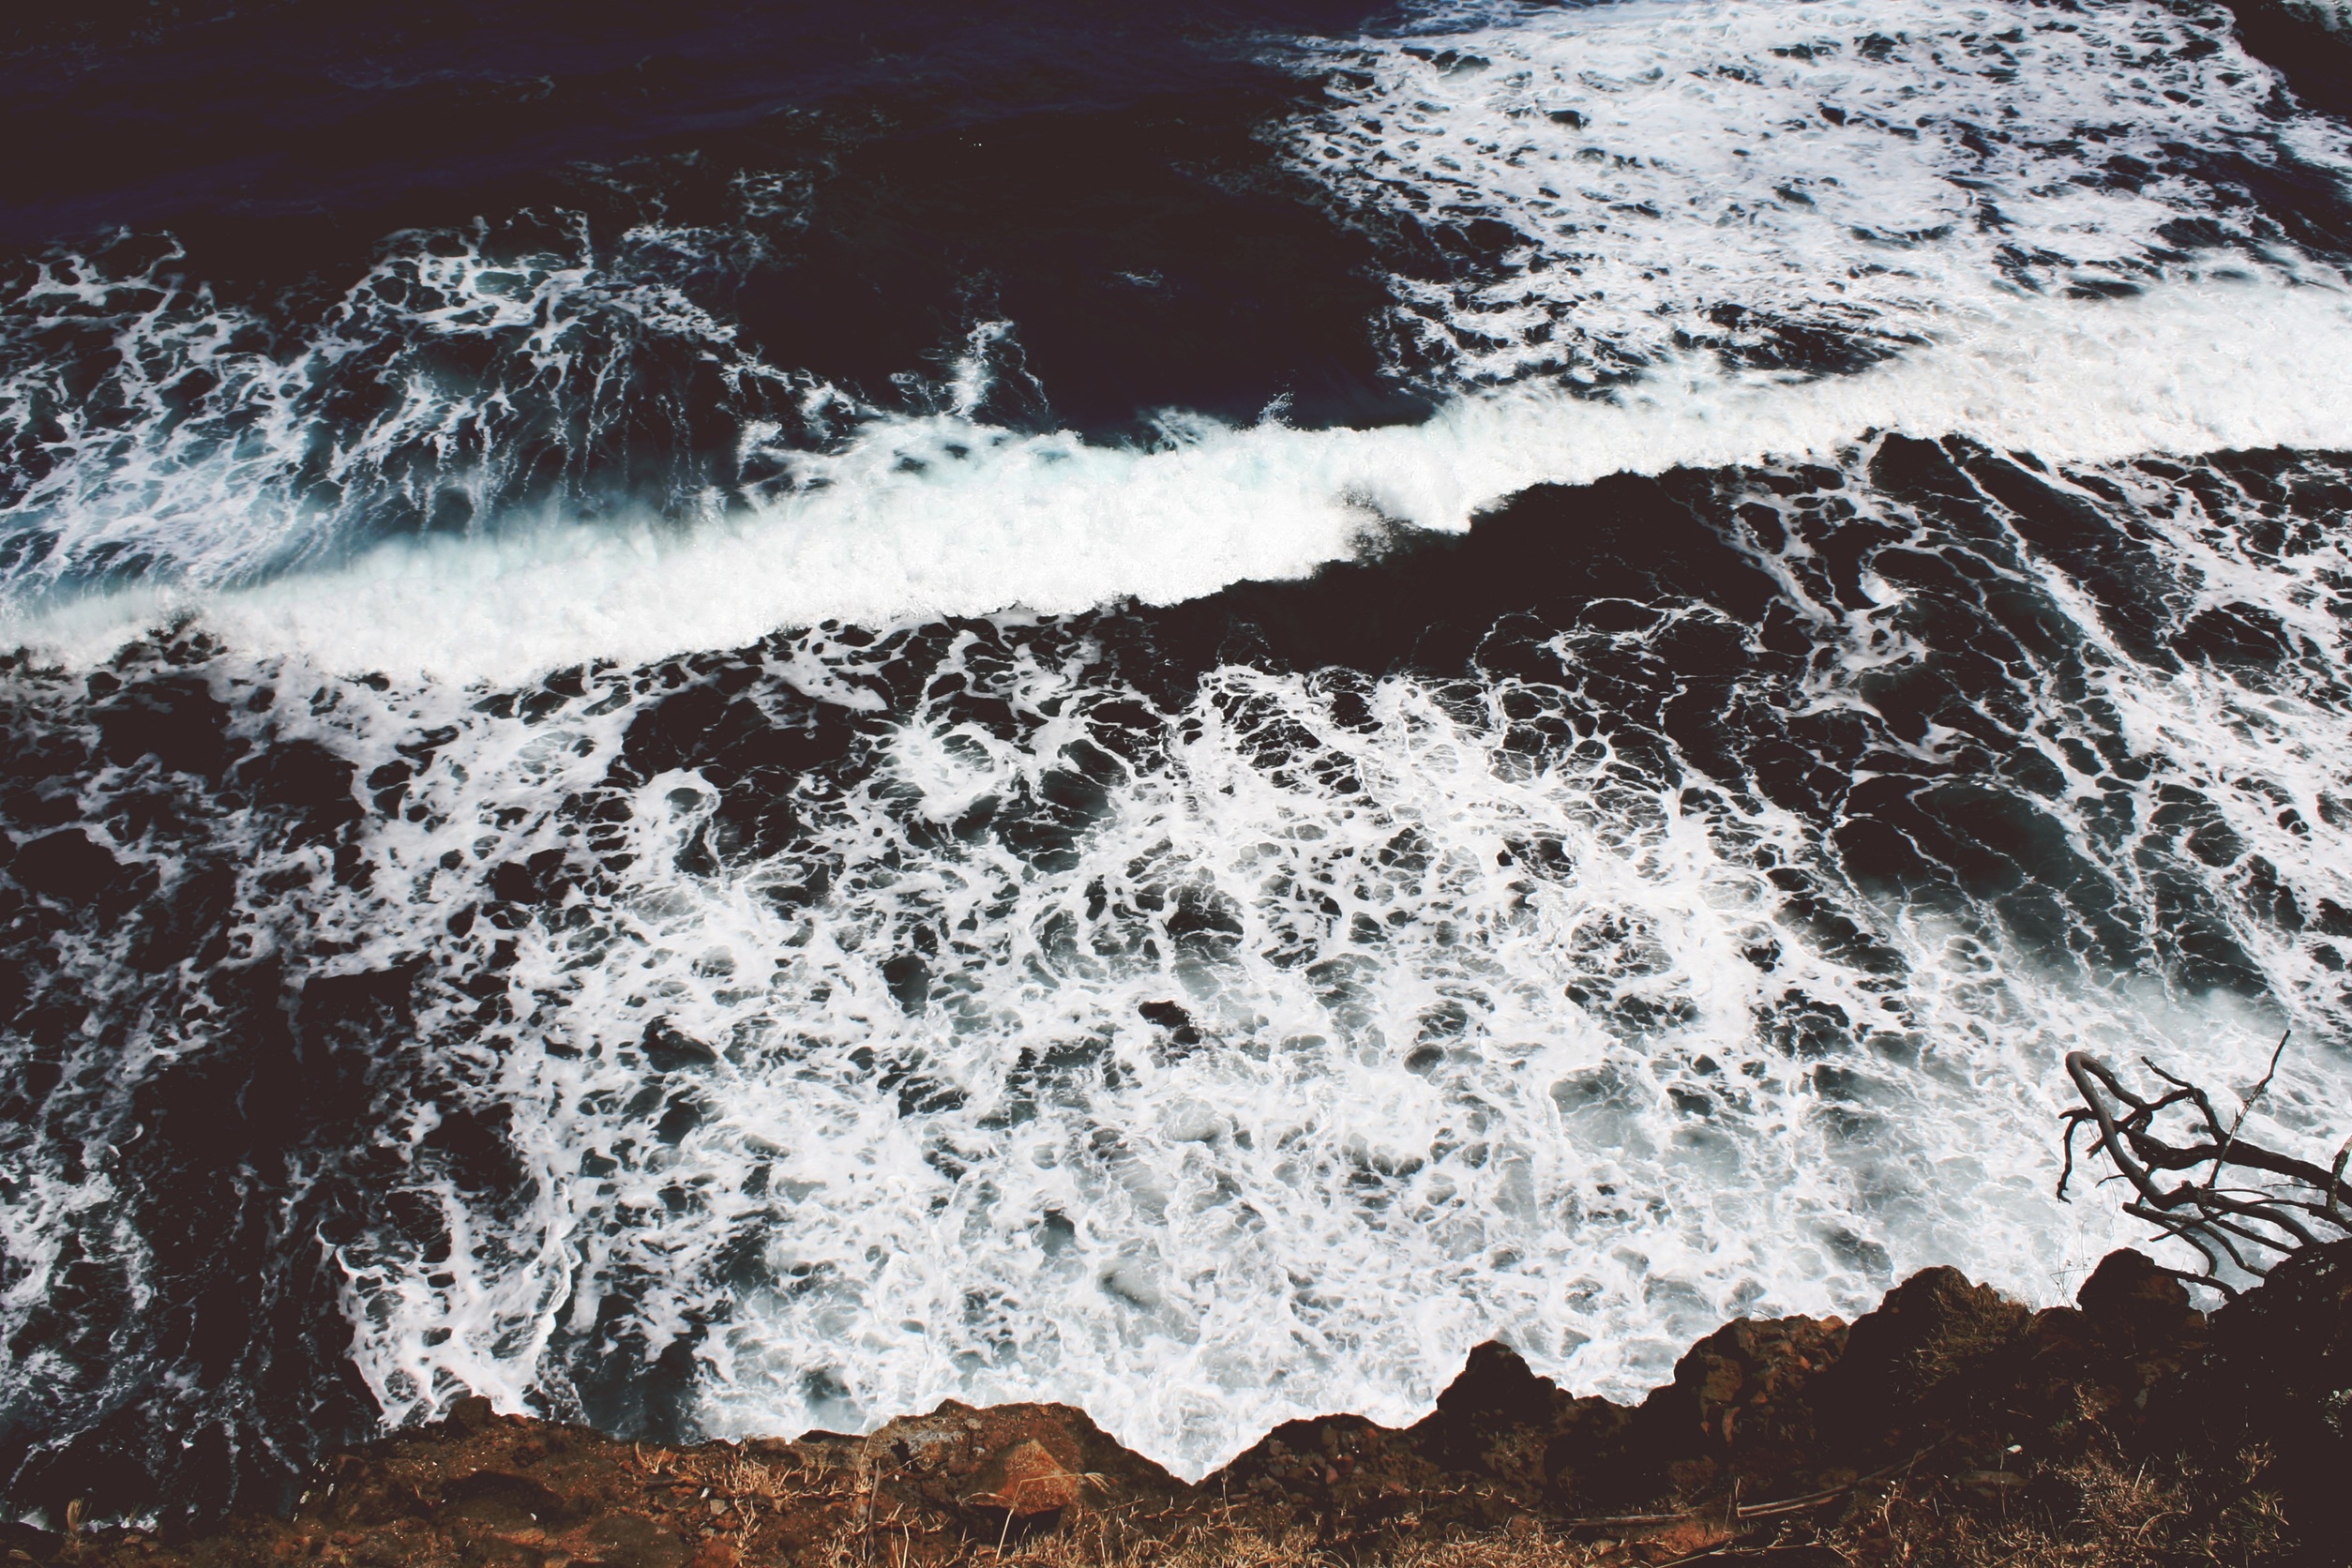
sea, coast, water, rock, ocean, snow, shore, wave, ice, weather, rapid, terrain, waves, geology, geological phenomenon, wind wave